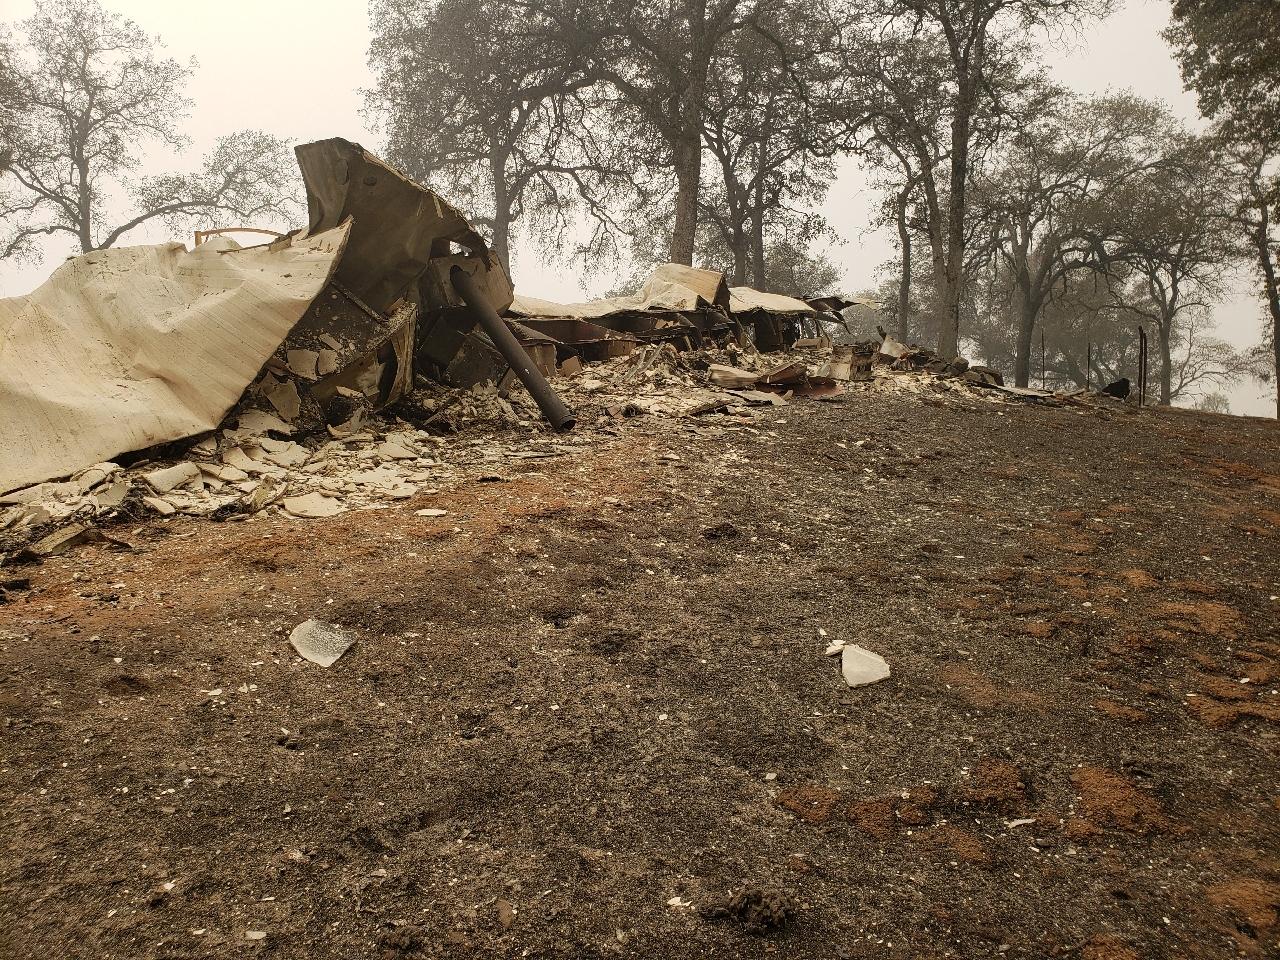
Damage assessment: destroyed